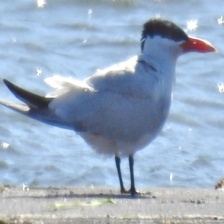
Species: CASPIAN TERN
Scientific name: HYDROPROGNE CASPIA